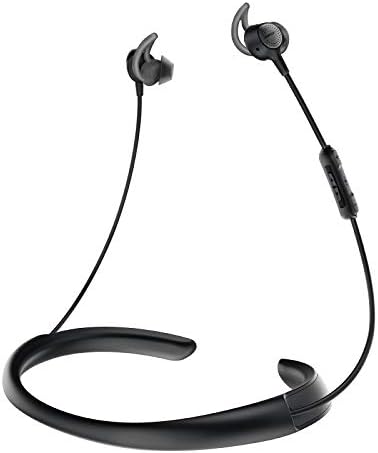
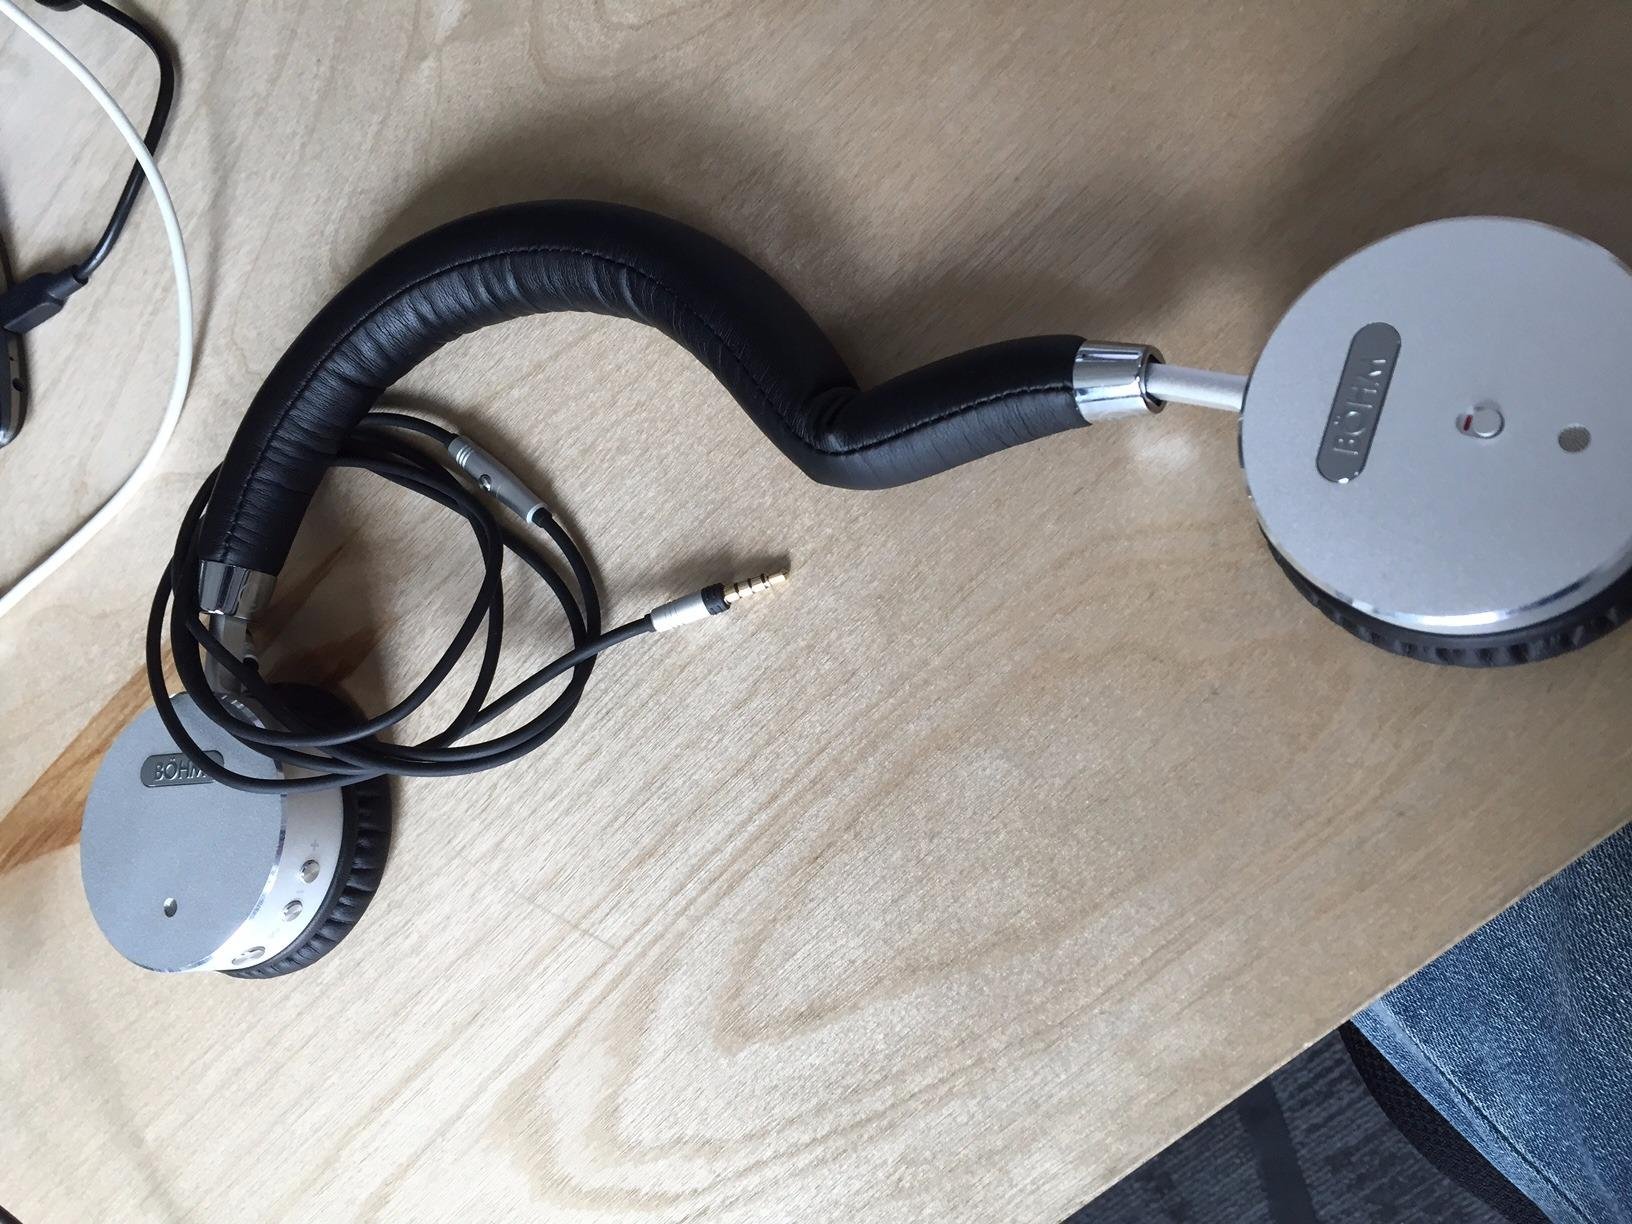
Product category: headphones
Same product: no